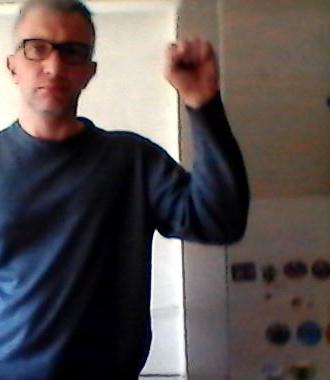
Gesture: fist